Siege of Lisbon

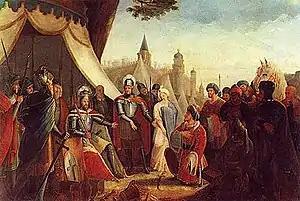
"The Siege of Lisbon by D. Afonso Henriques" by Joaquim Rodrigues Braga (1840): a Romantic view

The siege began on 1 July. The Christians soon captured the surrounding territories and besieged the walls of Lisbon itself. After four months, the rulers agreed to surrender on 21 October because the Crusaders' siege tower reached their wall (thus causing a one-day standstill) and because of hunger within the city, which was sheltering populations displaced from Santarém as well as "the leading citizens of Sintra, Almada, and Palmela."